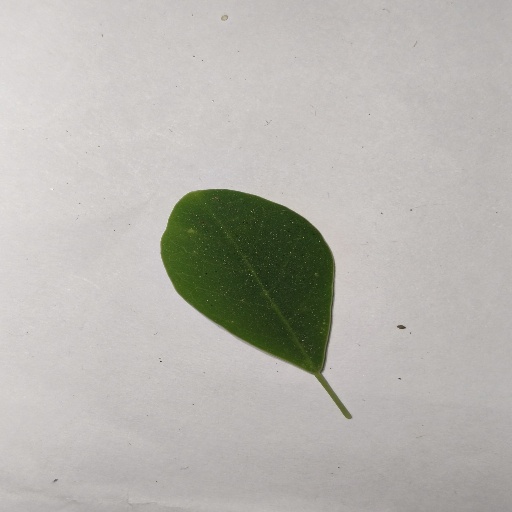
Species: Sojina
Leaf condition: Healthy Leaf